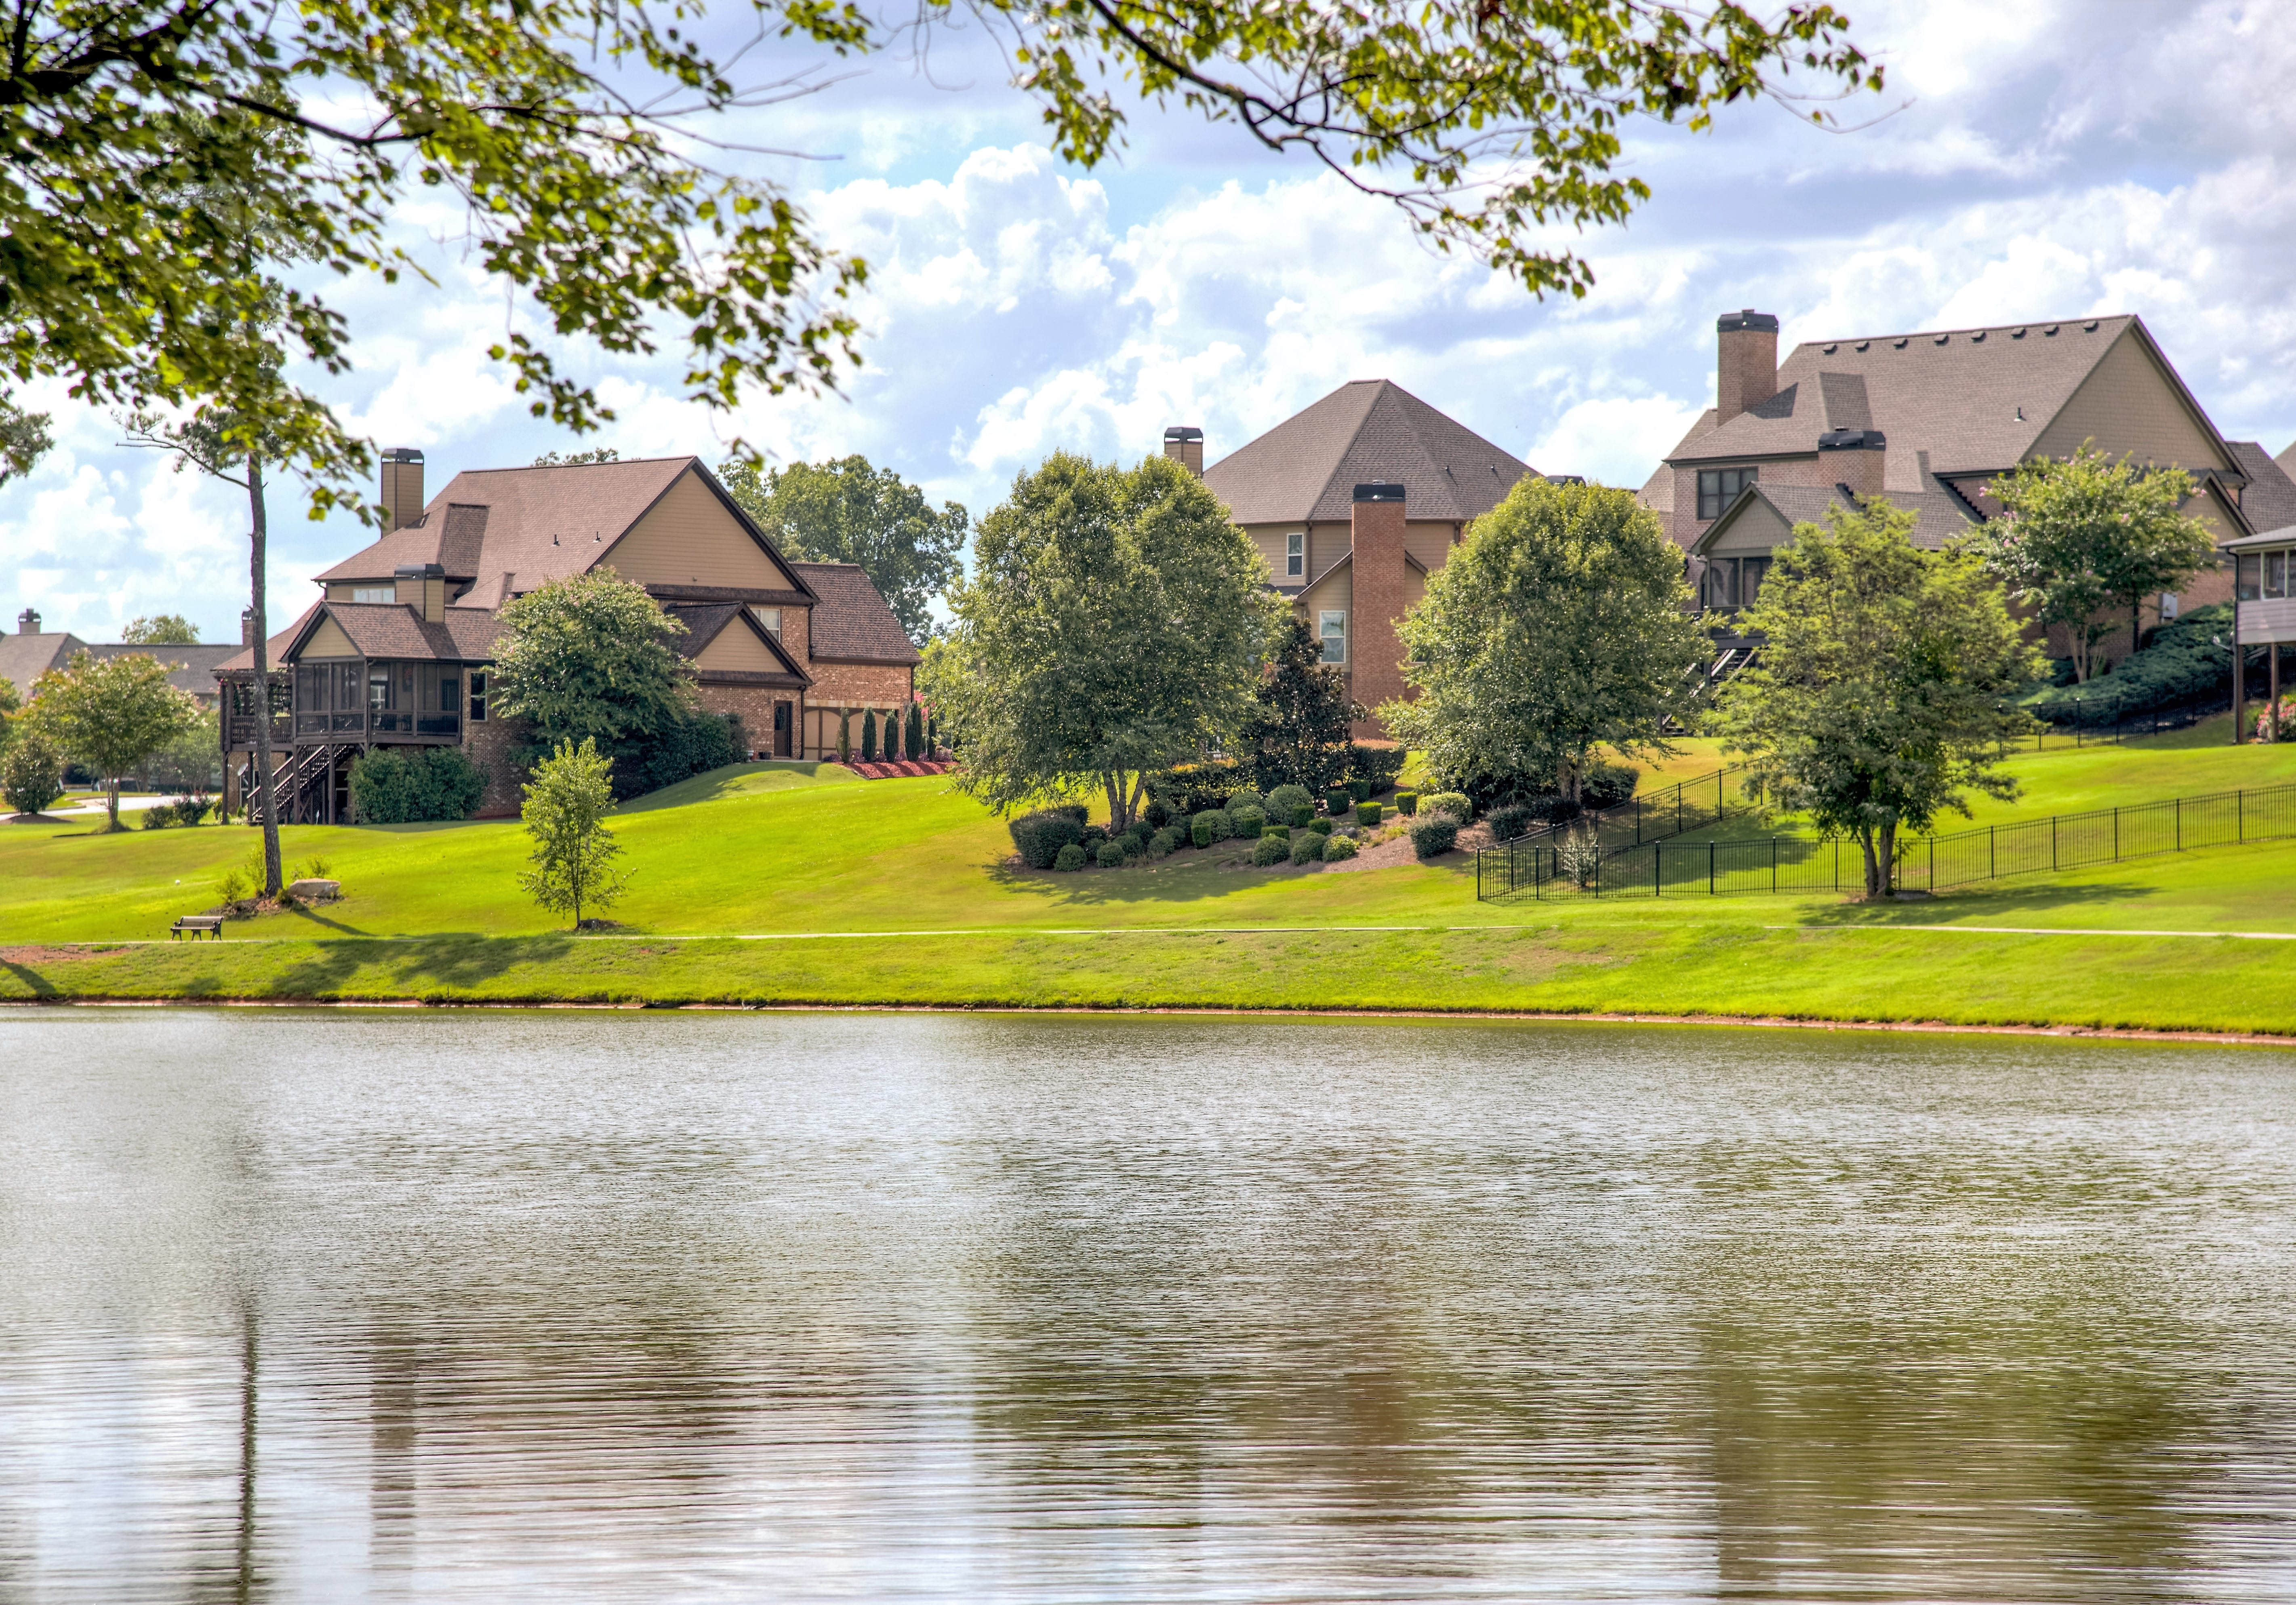
landscape, tree, nature, grass, farm, lawn, lake, home, suburb, scenery, garden, houses, landscapes, beautiful, estate, neighbourhood, rural area, residential area